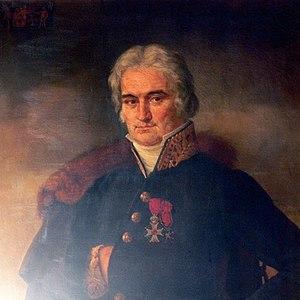
Werner-Joseph de Lamberts-Cortenbach (1775 - 1849)
Le baron Werner-Joseph de Lamberts-Cortenbach, né le 1ᵉʳ août 1775 au château de Crèvecoeur à Herve et décédé le 1ᵉʳ septembre 1849 au château de Terkeelen à Saint-Trond, était un homme politique belge membre de la famille de Lamberts-Cortenbach qui exerça différentes fonction importante en Belgique. Il fut successivement Gouverneur de Flandre-Orientale et Gouverneur de Limbourg.